Kluz PS-11

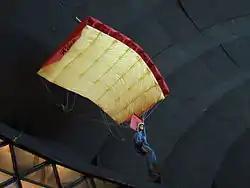
Kluz PS-11

Kluz PS-11 (Serbian Cyrillic:"Клуз ПС-11") is sport parachute of the Rogallo wing type. Its weight is and its span is . It was originally produced in the Franjo Kluz factory in Inđija, but production was moved to Belgrade in 1951.